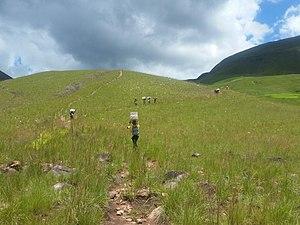
Andrembesoa est une commune urbaine malgache, située dans la partie sud de la région de Vakinankaratra.